Some Do Not ...

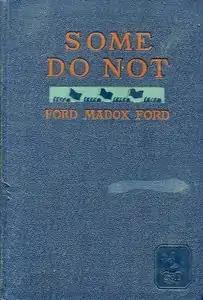

Some Do Not ..., the first volume of Ford Madox Ford's highly regarded "Parade's End" tetralogy, was originally published in April 1924 by Duckworth and Co. The following is a summary of the plot, chapter by chapter.